Military radio antenna kites

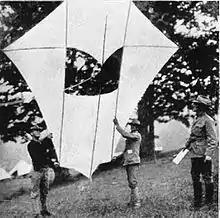
A "King" kite used by the U.S. Signal Corps.

Radio antenna kites are used to carry a radio antenna aloft, higher than is practical with a mast. They are most often associated with portable radio systems, usually with pre-World War I field equipment, and were also occasionally used to increase radio range on Naval ships. The use of kite supported antennae was limited because of difficulty in maintaining consistent antenna height, unpredictability of the wind, and improvements in radio antenna, transmission, and reception. During World War II and after, they were used in conjunction with survival radios issued to aircraft flying over-water missions.